Lajos Szabó

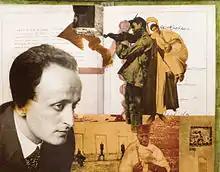
Lajos Vajda: Montage with Lajos Szabó, 1930–33, montage and pastel on paper. 49.66 × 54.5 cm (19.6 × 21.5 in)

This book takes the whole of intellectual life to account: "Someone should at last undertake performing the embarrassing task, and pull off the veil of innocence from the only factor which has remained intact so far in a world splintered along conflicting interests and characterised by the "bellum omnium contra omnes", the spirit. (…) We are aware that when we undertake revealing intellectual life we become traitors to the class of intelligentsia. The «creative intelligentsia» seems to have had a very good time in the position which it occupied in the invisible hierarchy of society. It was the social class which could accuse without being accused, which could pass judgements without being judged. (…) This is an elegant and risk-free position to take. Nations fought terrible battles, millions died and the spirit could be the accuser: come and behold the work of politicians! Masses live in abject poverty, classes lose the ground below their feet, the mechanism of production bogs down, and the spirit can assume the role of the accuser: come and behold the social structure! Terrible epidemics decimate whole peoples and sordid sins are revealed, and the spirit can become the accuser again: come and see today's health-care! And what if we also mentioned all the depraved standards of morality! And all the accusations brought up by the intelligentsia are accompanied by a gestures of being ignored: if only the spirit could assume power…!"